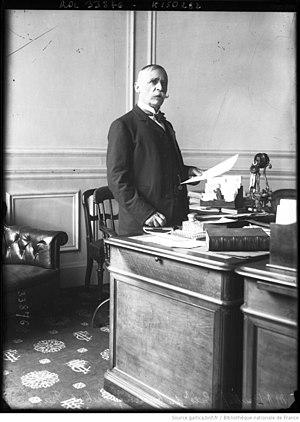
Photo en noir et blanc d'Abel Ballif, président du Touring Club de France, en costume debout derrière son à son bureau en 1913 par l'agence Rol. Il tient un papier à la main et paraît être surprit en plein travail
Charles Abel Ballif, né 14 décembre 1845 à Tours en Indre-et-Loire et mort en 3 décembre 1934 à Théoule-sur-Mer dans les Alpes-Maritimes, est un fonctionnaire français et artisan du développement du tourisme en France. Il est le premier président du Touring club de France dont il fit une entreprise privée de premier plan, faisant figure de ministre officieux du Tourisme.